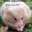
Label: hamster